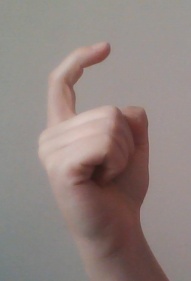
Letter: ra